Dragoljub Mićunović

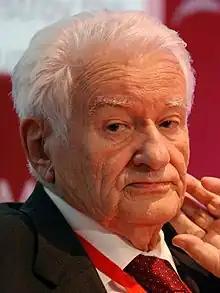
Mićunović in 2015

Dragoljub Mićunović (born 14 July 1930) is a Serbian politician and philosopher. As one of the founders of the Democratic Party, he served as its leader from 1990 to 1994, and as the president of the parliament of Serbia and Montenegro from 2000 to 2004.